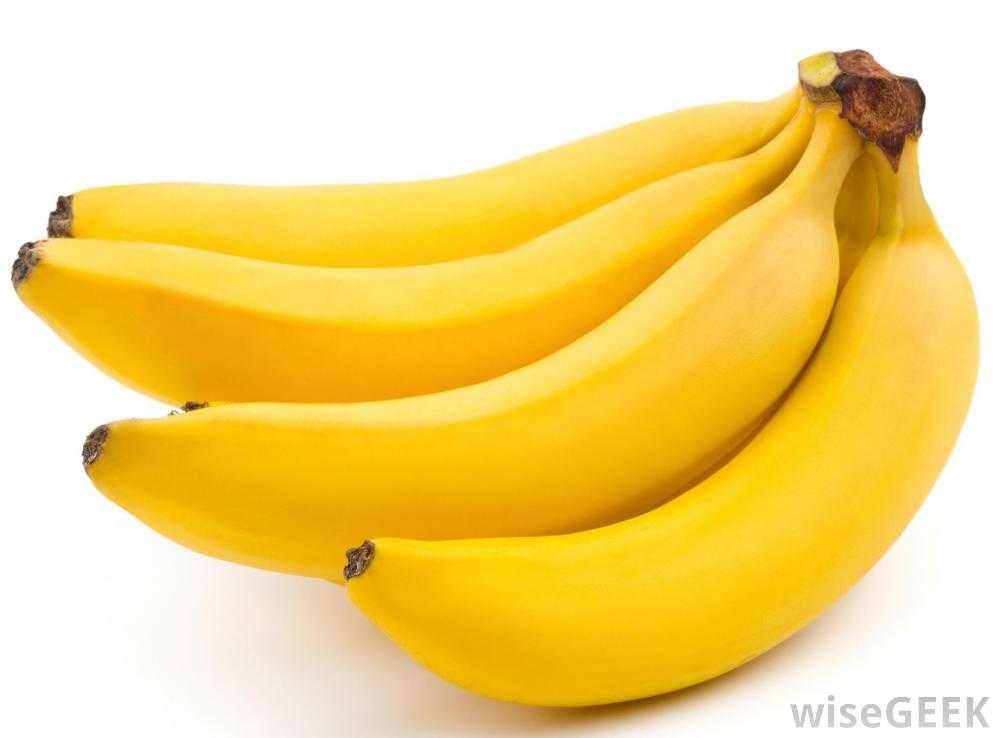
Label: Banana